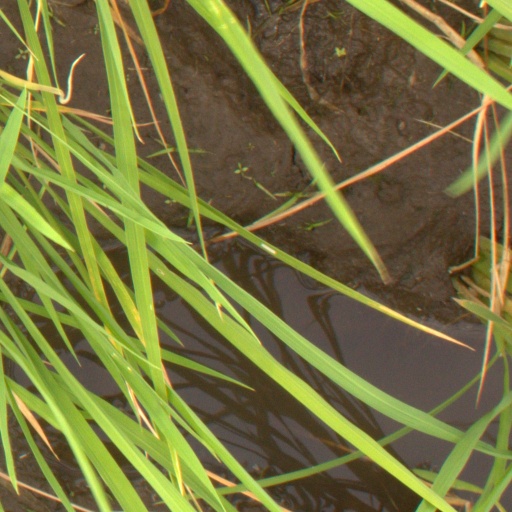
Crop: rice